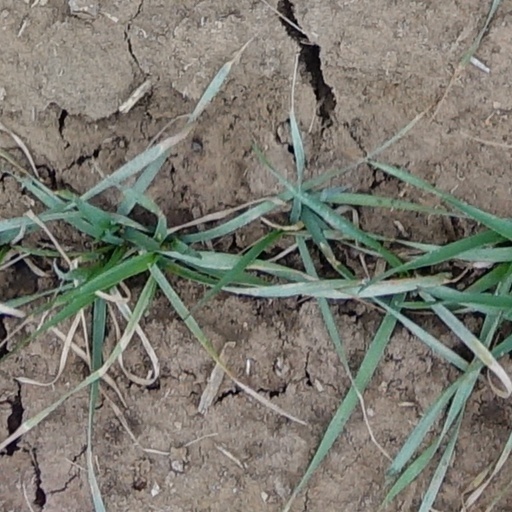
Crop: wheat